Bill Hartack

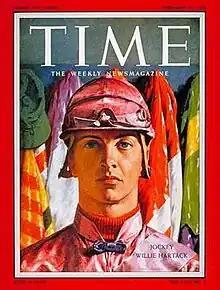
Hartack on the cover of "Time"

William John Hartack Jr. (December 9, 1932 – November 26, 2007) was an American jockey.